Christogram

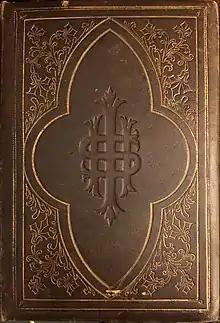
IHS Christogram embossed on an 1864 leather-bound King James Bible

In the Latin-speaking Christianity of medieval Western Europe (and so among Catholics and many Protestants today), the most common Christogram became "IHS" or "IHC", denoting the first three letters of the Greek name of Jesus, , "iota-eta-sigma", or .